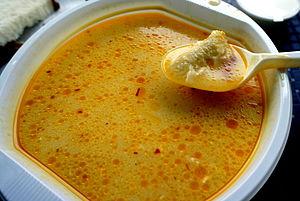
La cuisine roumaine et moldave est l'ensemble des plats, vins et autres boissons traditionnelles de Roumanie et de Moldavie, avec les pratiques, traditions et usages afférents. Les principales spécialités des deux pays sont les Alivenci, les Ardei umpluți, le Balmoș, la Brânzoaică, le Bulz, les Cocoloși, la Mămăligă, les Mititei, la Plăcintă, les Sarmale, les Sărmăluțe în foi de viță et la Tochitură.